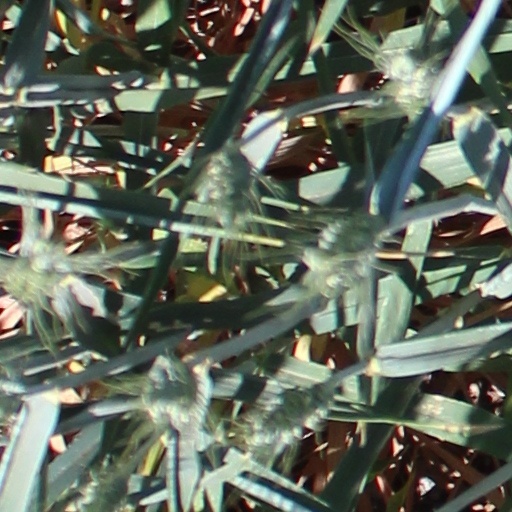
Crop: wheat